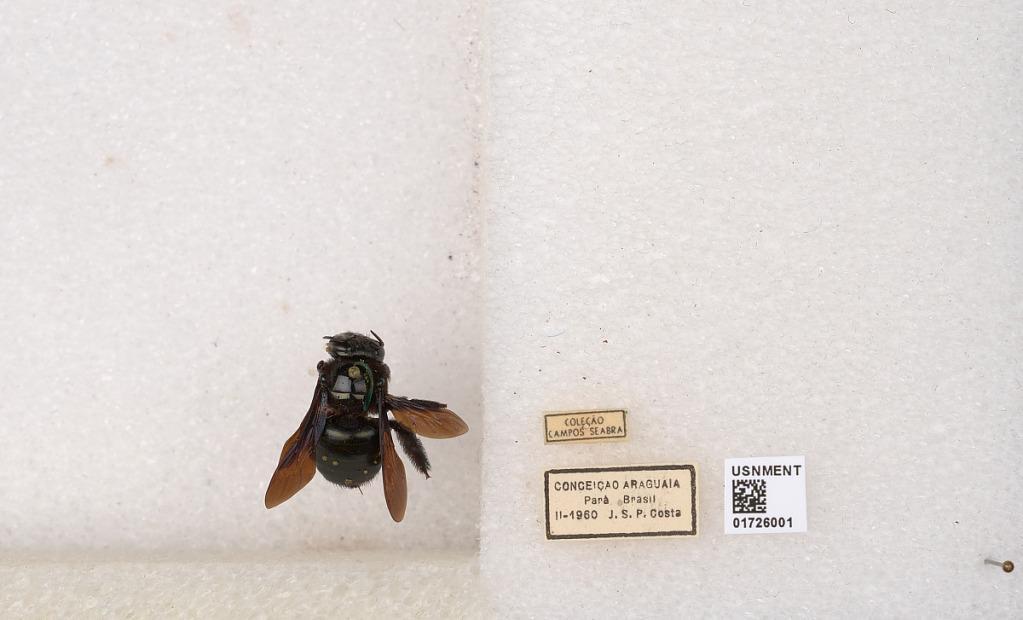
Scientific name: Xylocopa (Schonnherria) macrops Lepeletier
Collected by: J. Costa
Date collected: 1960-2-1
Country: Brazil
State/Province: Para
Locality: Conceicao Araguaia